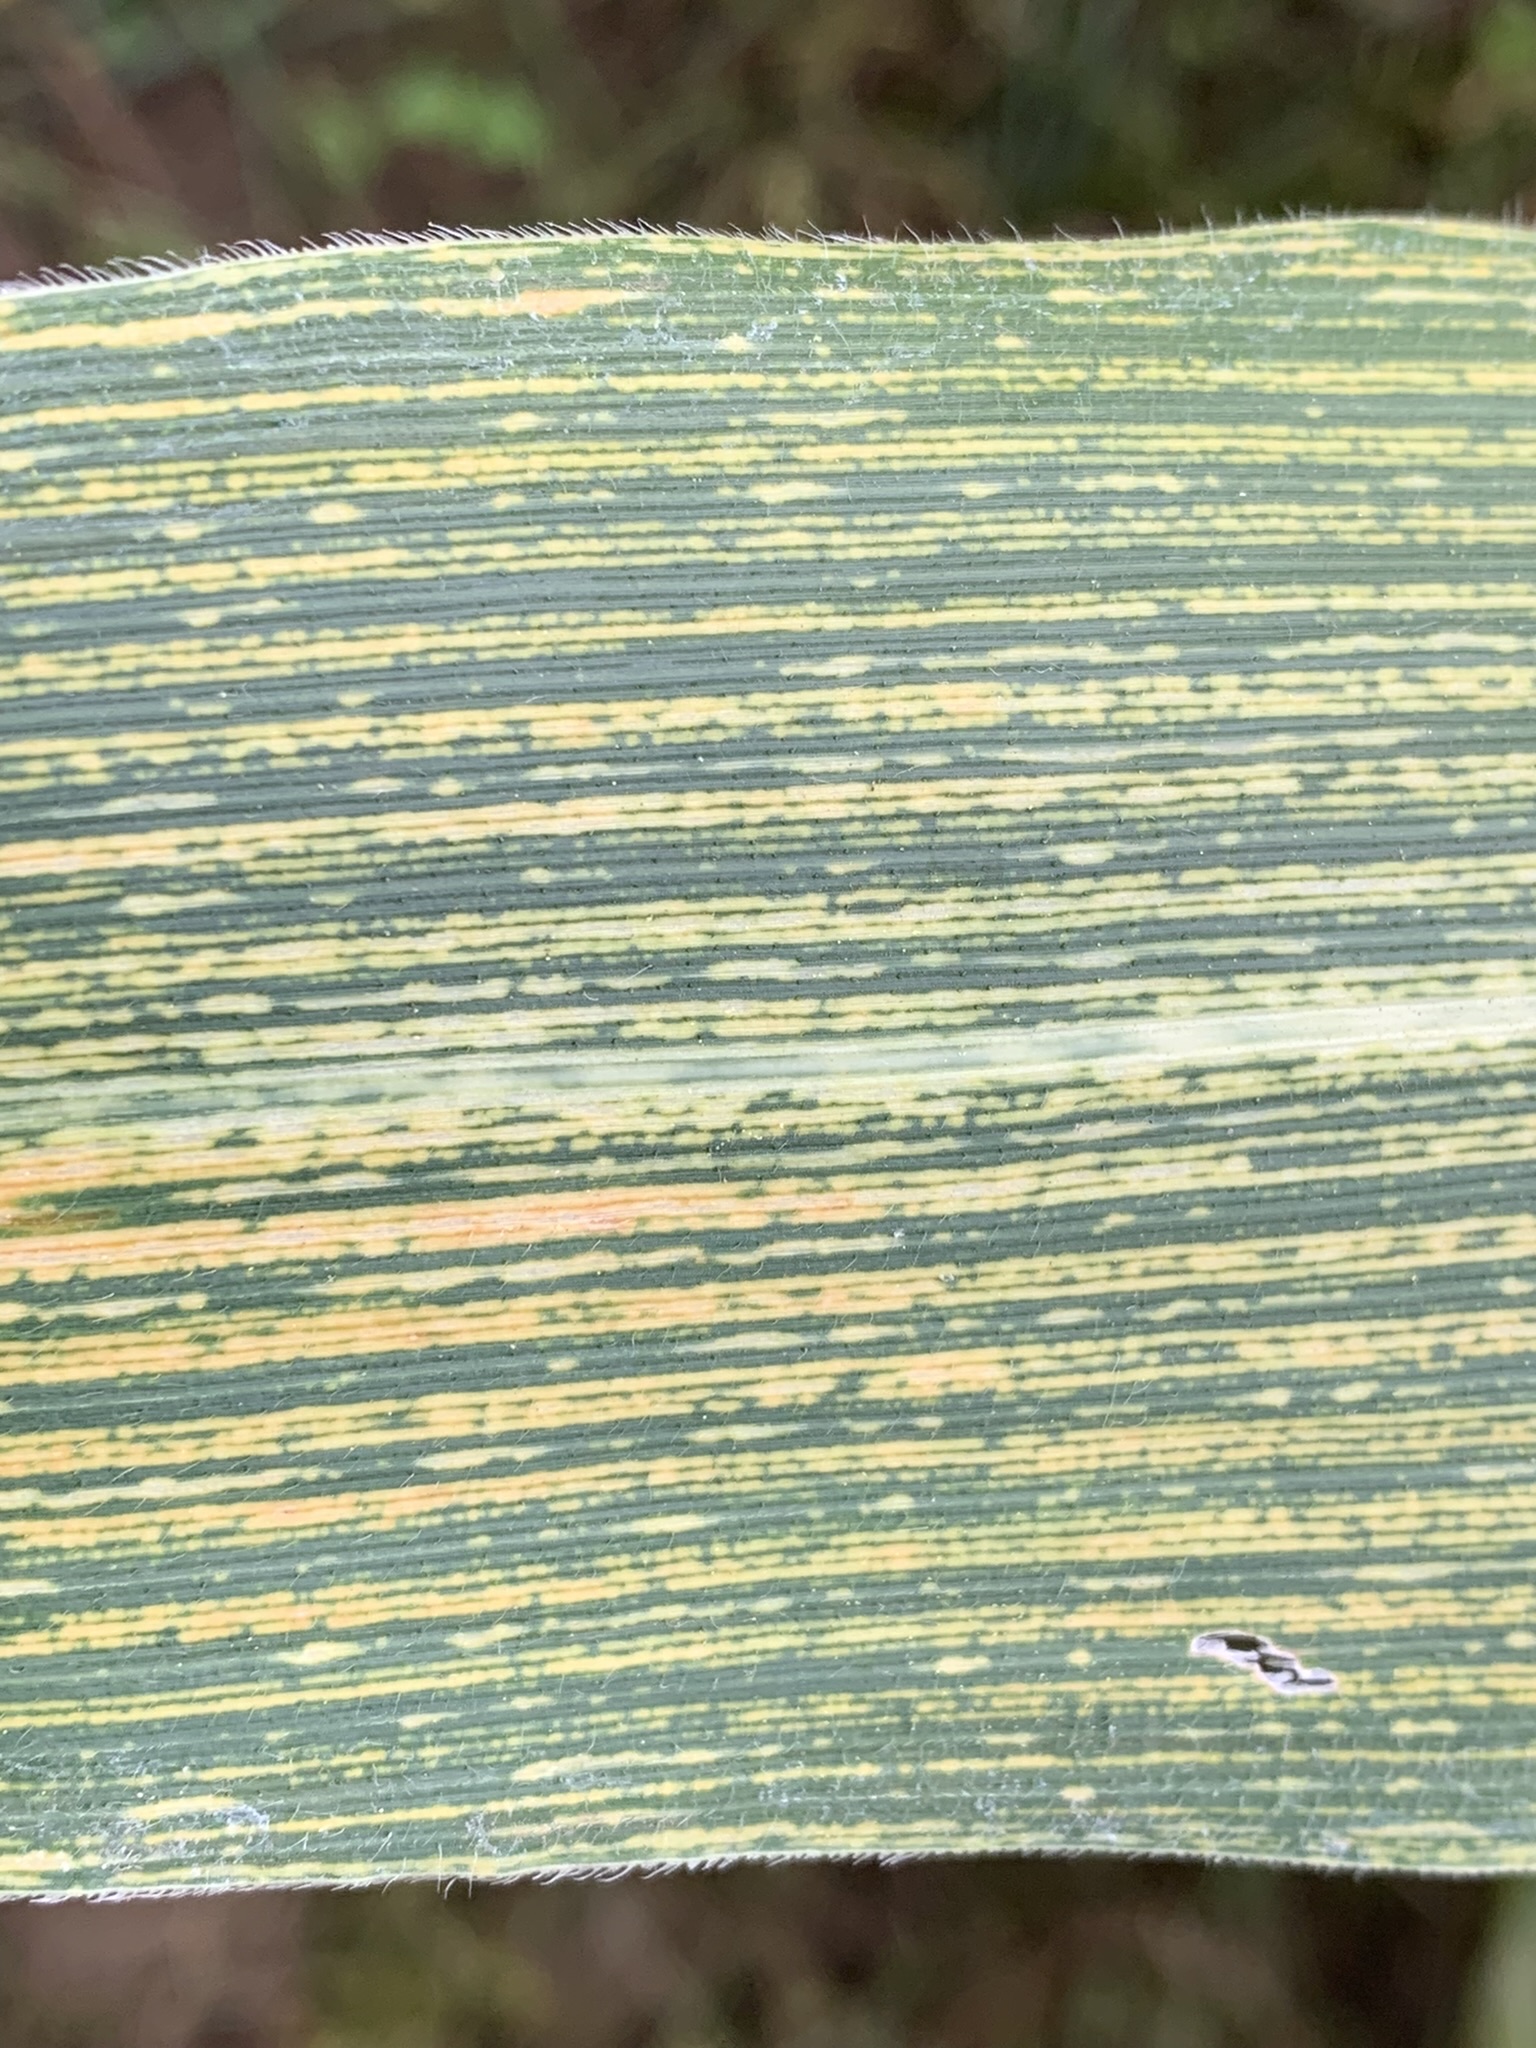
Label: MSV